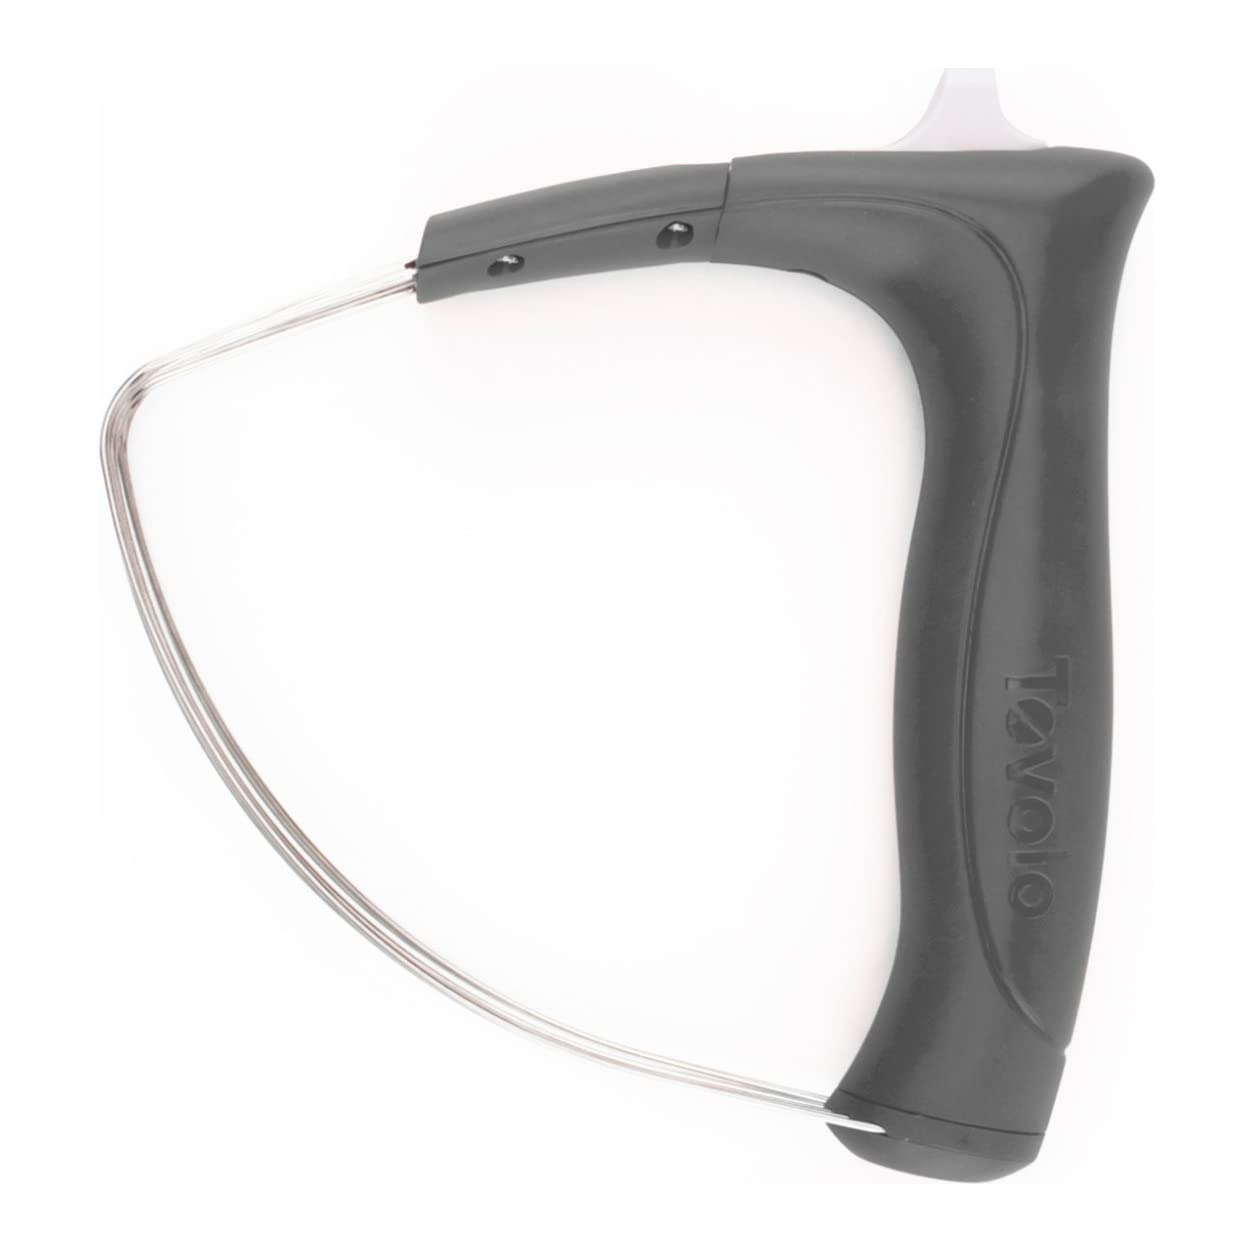
Item Name: TOVOLO Charcoal Pastry Blender, 1 EA
Bullet Point 1: Thumb Divot: This blender features a thumb divot for leverage while blending
Bullet Point 2: Ergonomic Grip: It also features an ergonomic handle for a comfortable grip
Bullet Point 3: Wires: Long, angled wires allow to maximize the blending suface
Bullet Point 4: Easy Cleaning: The blender features a push tab which separates wires for effortless cleaning
Bullet Point 5: Dishwasher Safe: This blender is also dishwasher safe for easy cleaning
Product Description: Lifestyle
Value: 1.0
Unit: Count

Price: 18.26